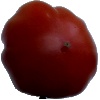
Label: tomato_heart